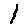
Label: 1